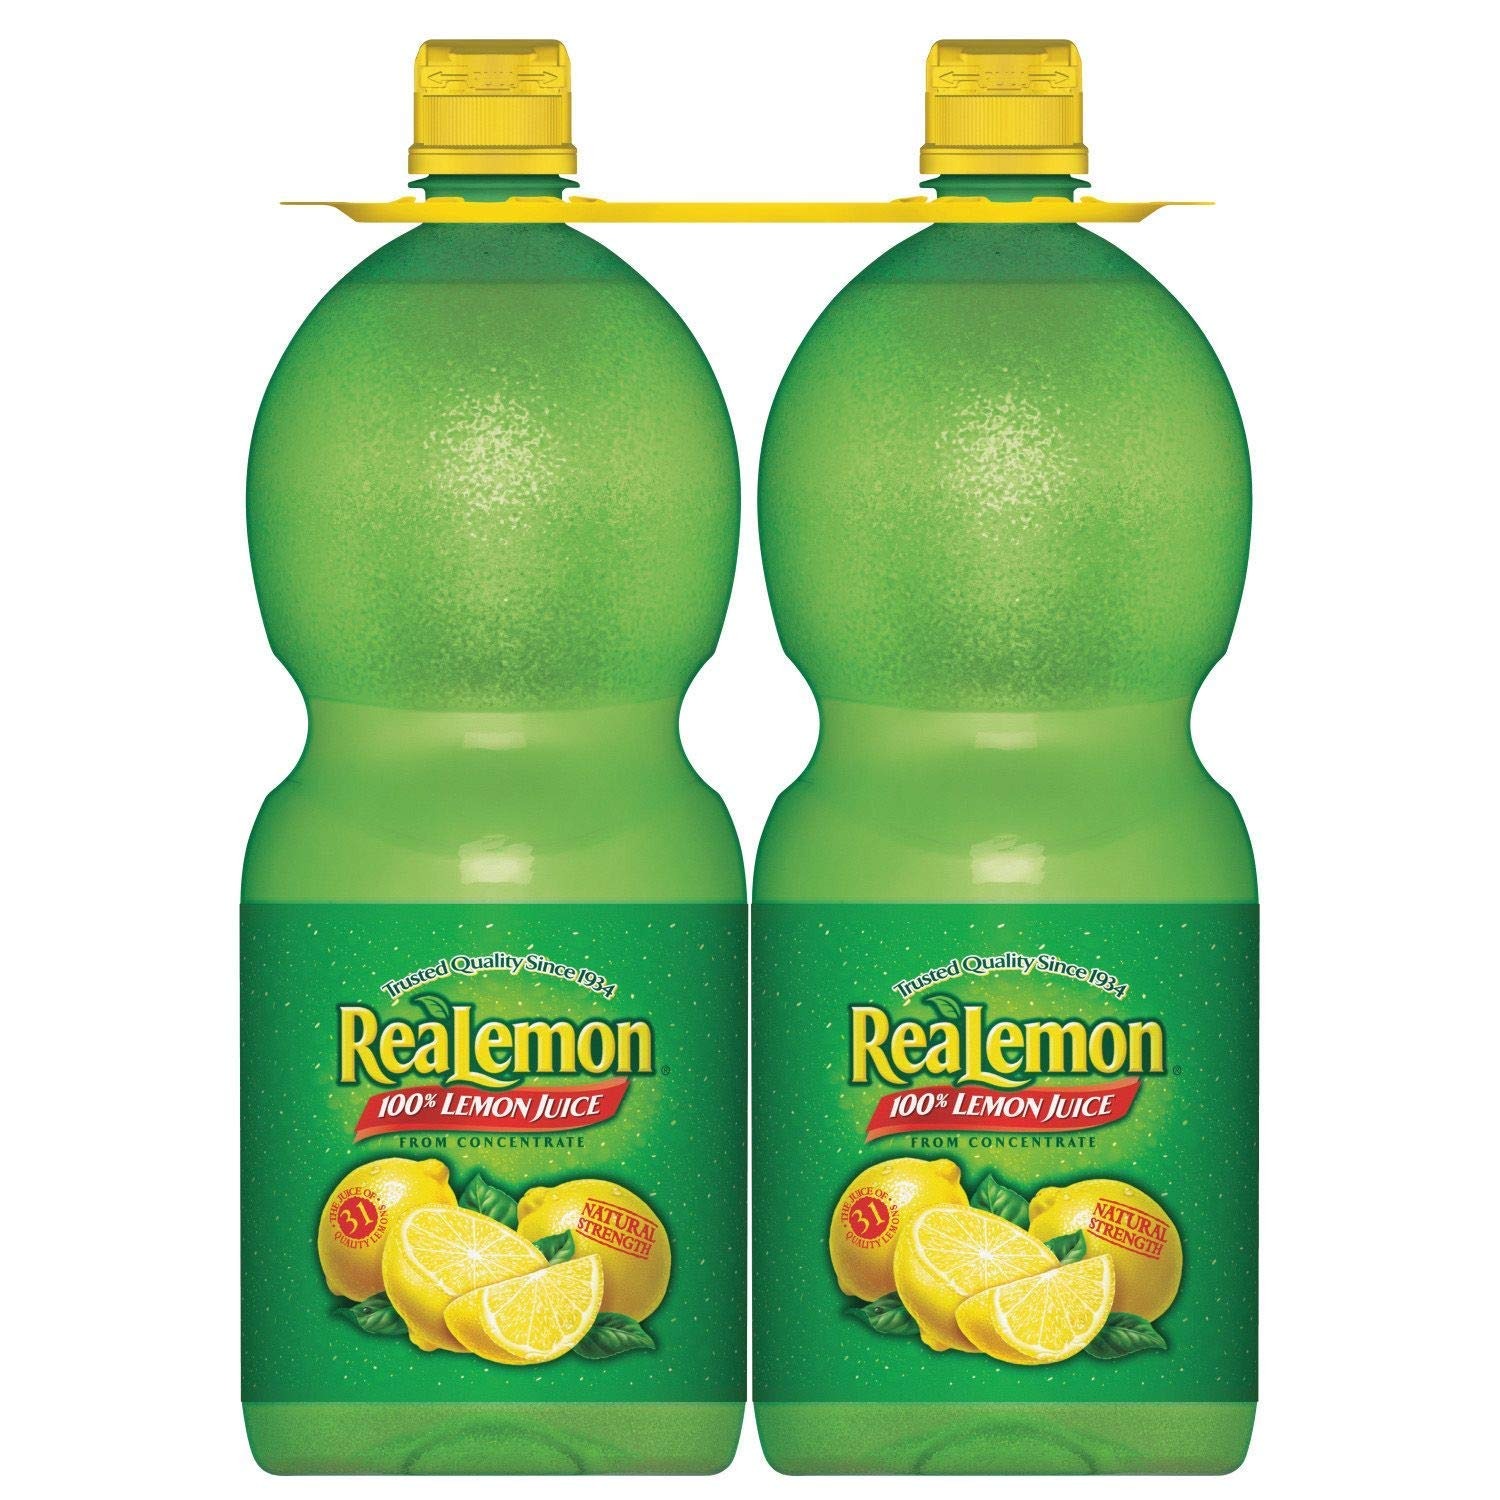
Item Name: ReaLemon 100% Lemon Juice - 2/48 Ounce Bottles
Bullet Point 1: Natural strength
Bullet Point 2: 100% lemon juice
Bullet Point 3: From concentrate
Bullet Point 4: The juice of 31 quality lemons
Product Description: Natural strength lemon juice from concentrate
Value: 96.0
Unit: Fl Oz

Price: 8.985